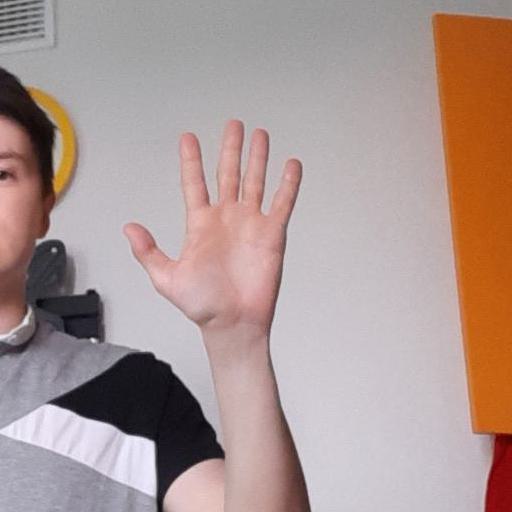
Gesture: palm